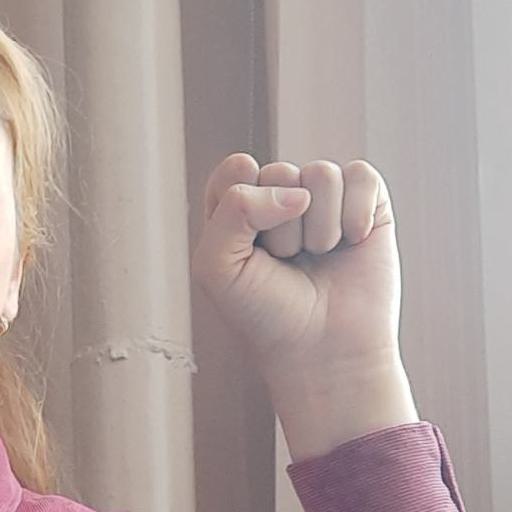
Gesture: fist